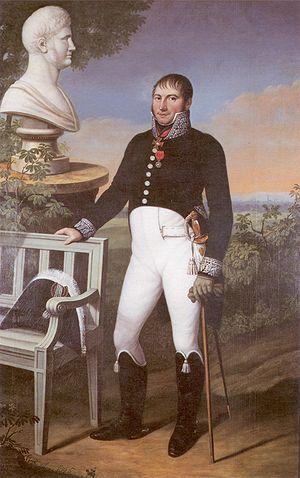
Seule est ici étudiée la famille allemande des Bethmann. Elle n'est pas à confondre avec la famille Metzler de Bethmann établie en France à Bordeaux.